Wreaths Across America

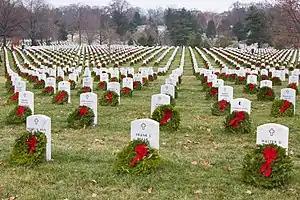
Wreaths at Arlington National Cemetery supplied by Wreaths Across America in 2013

Wreaths Across America is an American nonprofit organization established in 2007 by wreath producer Morrill Worcester, assisted by veterans and truckers. Its primary activity is distributing wreaths for placement on veterans' graves in military cemeteries. In December 2008, the United States Senate agreed to a resolution that designated December 13, 2008, as Wreaths Across America Day. Subsequent national Wreaths Across America days have been designated on the second or third Saturday of December.